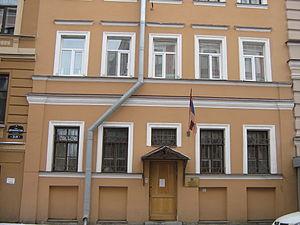
Saint-Pétersbourg. .
La rue des Décembristes est une rue de Saint-Pétersbourg.
Ceci est une liste des représentations diplomatiques en Russie. En tant que plus grand pays du monde, membre permanent du Conseil de sécurité des Nations Unies, puissance régionale en Europe et en Asie et principal État successeur de l'Union soviétique, la Fédération de Russie accueille une importante communauté diplomatique dans sa capitale, Moscou. Moscou abrite 148 ambassades, de nombreux pays ont également des consulats généraux et des consulats dans tout le pays.